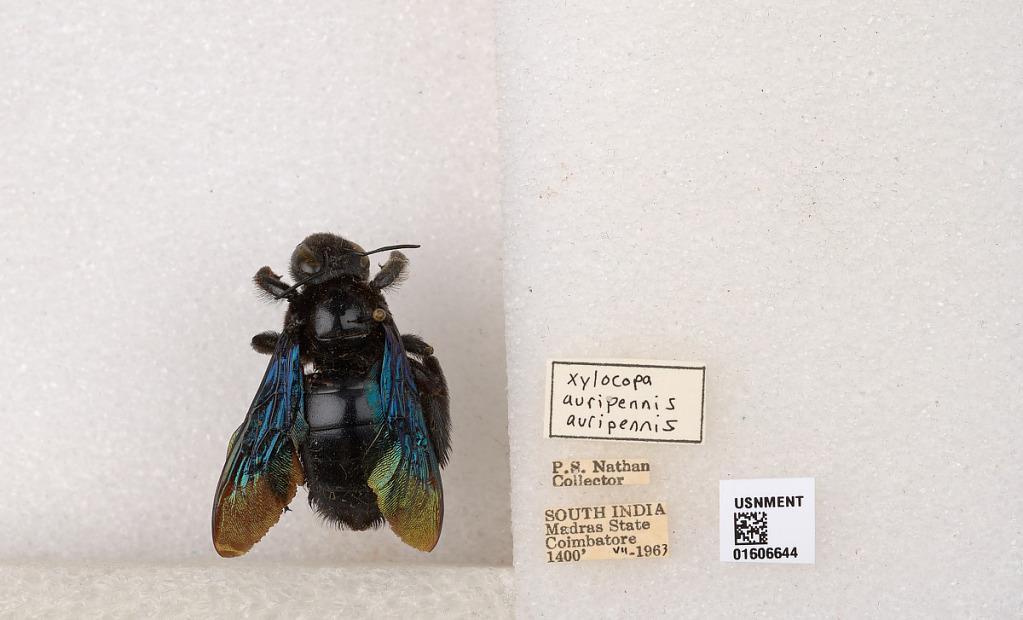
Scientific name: Xylocopa (Biluna) auripennis auripennis Lepeletier
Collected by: P. Nathan
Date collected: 1963-7-1
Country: India
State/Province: Tamil Nadu
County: Coimbatore
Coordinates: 10.9955, 76.9034